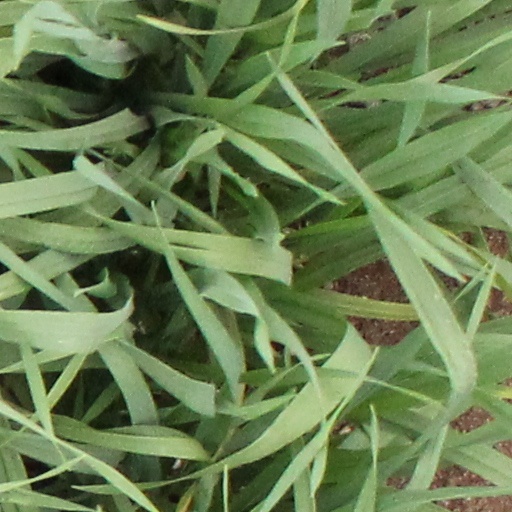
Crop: wheat